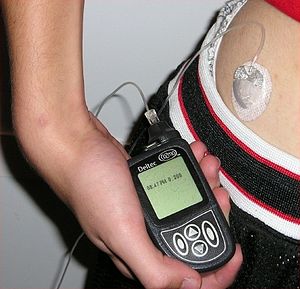
Insulinpumpe
En insulinpumpe
En insulinpumpe er et hjælpemiddel, der benyttes til administration af tilførsel af insulin til diabetikere. Insulinpumpen indeholder en batteridrevet enhed, der styrer injektionen af insulin.